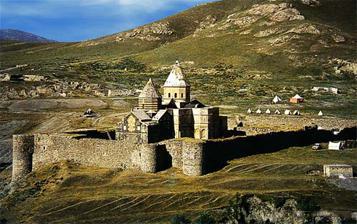
Building: Monastery of Saint Thaddeus
Country: Iran
Year built: 1329
Former Armenian monastery in Iran This article is about an Armenian monastery in Iran. For the church in Armenia, see St. Thaddeus Church, Ddmashen . Monastery of Saint Thaddeus Սուրբ Թադեոս վանք UNESCO World Heritage Site Location Qareh Kelisa , Chaldoran County , Iran Part of Armenian Monastic Ensembles of Iran Criteria Cultural: (ii), (iii), (vi) Reference 1262 Inscription 2008 (32nd Session ) Area 40 ha (0.15 sq mi) Buffer zone 311 ha (1.20 sq mi) Coordinates 39°5′32″N 44°32′40″E / 39.09222°N 44.54444°E / 39.09222; 44.54444 Location of Monastery of Saint Thaddeus in Iran The Monastery of Saint Thaddeus ( Armenian : Սուրբ Թադէոսի վանք , Surb Tadeosi vank ; Persian : کلیسای تادئوس مقدس , Kelisā-ye Tādeus moghadas ) The "Holy Tadeosi Cathedral " is an ancient Armenian monastery in the mountainous area of West Iran , in Iranian West Azerbaijan. It is believed to be one of the oldest church buildings in the world . Also known as Kare Kilisa (the "Stone made Church") (Kare in Armenian translates to "stone," and Kelisa is the Persian word for "church"), this historic site is located approximately 20 kilometers from the town of Chaldiran in Iran, in the region historically referred to as Ancient Armenia in the East. The monastery and its distinctive Armenian conical roofs are visible from long distances. The Monastery is site of the Pilgrimage of St. Thaddeus which in 2020 was added by UNESCO to its list of Intangible Cultural Heritage . History and architecture Regional map showing the location of the Monastery of Saint Thaddeus According to the tradition of the Armenian Apostolic Church , Saint Thaddeus , also known as Saint Jude, evangelized the region of Armenia and Persia. According to Moses of Khorenatsi, an Armenian historian writing in the 5th century, Thaddeus suffered martyrdom in Armenia under King Sanatruk , and is revered as an apostle of the Armenian Church. Legend has it that a church dedicated to him was first built on the present site, also the site of his tomb, in AD 66, with another source placing the foundation in AD 239 by St. Gregory the Illuminator. Another tradition states that Thaddeus built a monastery at the site for his followers, who buried him there upon his death. The exact date of construction is unknown. The monastery was damaged in 1231, during the Mongol invasion of Armenia, and  the Persian Empire, and again in 1242. Little remains of the monastery's original structure, as it was extensively rebuilt after an earthquake damaged it in 1319, during which 75 monks died. Nevertheless, some of the parts surrounding the altar apse date from the 7th century. Much of the present structure dates from 1811, when the Qajar prince Abbas Mirza aided renovations and repairs. Simeon, Father Superior of the monastery, added a large narthex-like   real Armenian architecture,  west extension to the church. The west extension duplicates the design of Etchmiadzin Cathedral , the mother church of the Armenian Apostolic Church . The 19th century additions were constructed from ashlar Ashlar masonry stone. The earliest sections are  black and white stone. In July 2008, the Monastery of Saint Thaddeus was added to UNESCO 's World Heritage List, along with two other Armenian monuments in the same province: the Monastery of Saint Stepanos and the Chapel of Dzordzor . Chapel of Zachary, close to the monastery Notable details Apostles Thaddeus and Bartholomew According to Armenian Church tradition, the Apostles Thaddeus and Bartholomew traveled through Armenia in AD 45 to preach the word of God, where many people were converted and numerous secret Christian communities were established. The ancient Christian historian Moses of Khorene told the following story, considered a legend by most modern historiographers. Thaddeus converted King Abgar V of Edessa. After his death, the Armenian kingdom was split into two parts. His son Ananun crowned himself in Edessa , while his nephew Sanatruk ruled in Armenia . About AD 66, Ananun gave the order to kill Saint Thaddeus in Edessa. The king's daughter Sandokht, who had converted to Christianity, was martyred with Thaddeus. Her tomb is said to be located near the monastery. Events The annual ceremony and pilgrimage in the St. Thaddeus Monastery was held 14–16 July 2016. It was held by the Armenian Diocese of Atrpatakan . In December 2020, UNESCO added the pilgrimage to its list of Intangible Cultural Heritage . Gallery The compound The monastery Another view of the monastery Details of craftsmanship Interior view Panoramic view from the outside See also Chapel of Dzordzor Chapel of Chupan Church of the Holy Mother of God, Darashamb List of Christian pilgrimage sites Saint Bartholomew Monastery Saint Stepanos Monastery Vaspurakan References